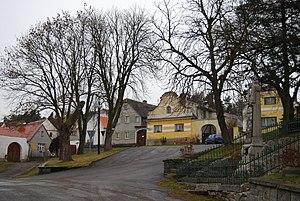
Chrášťovice est une commune du district de Strakonice, dans la région de Bohême-du-Sud, en République tchèque. Sa population s'élevait à 265 habitants en 2017.